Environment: real
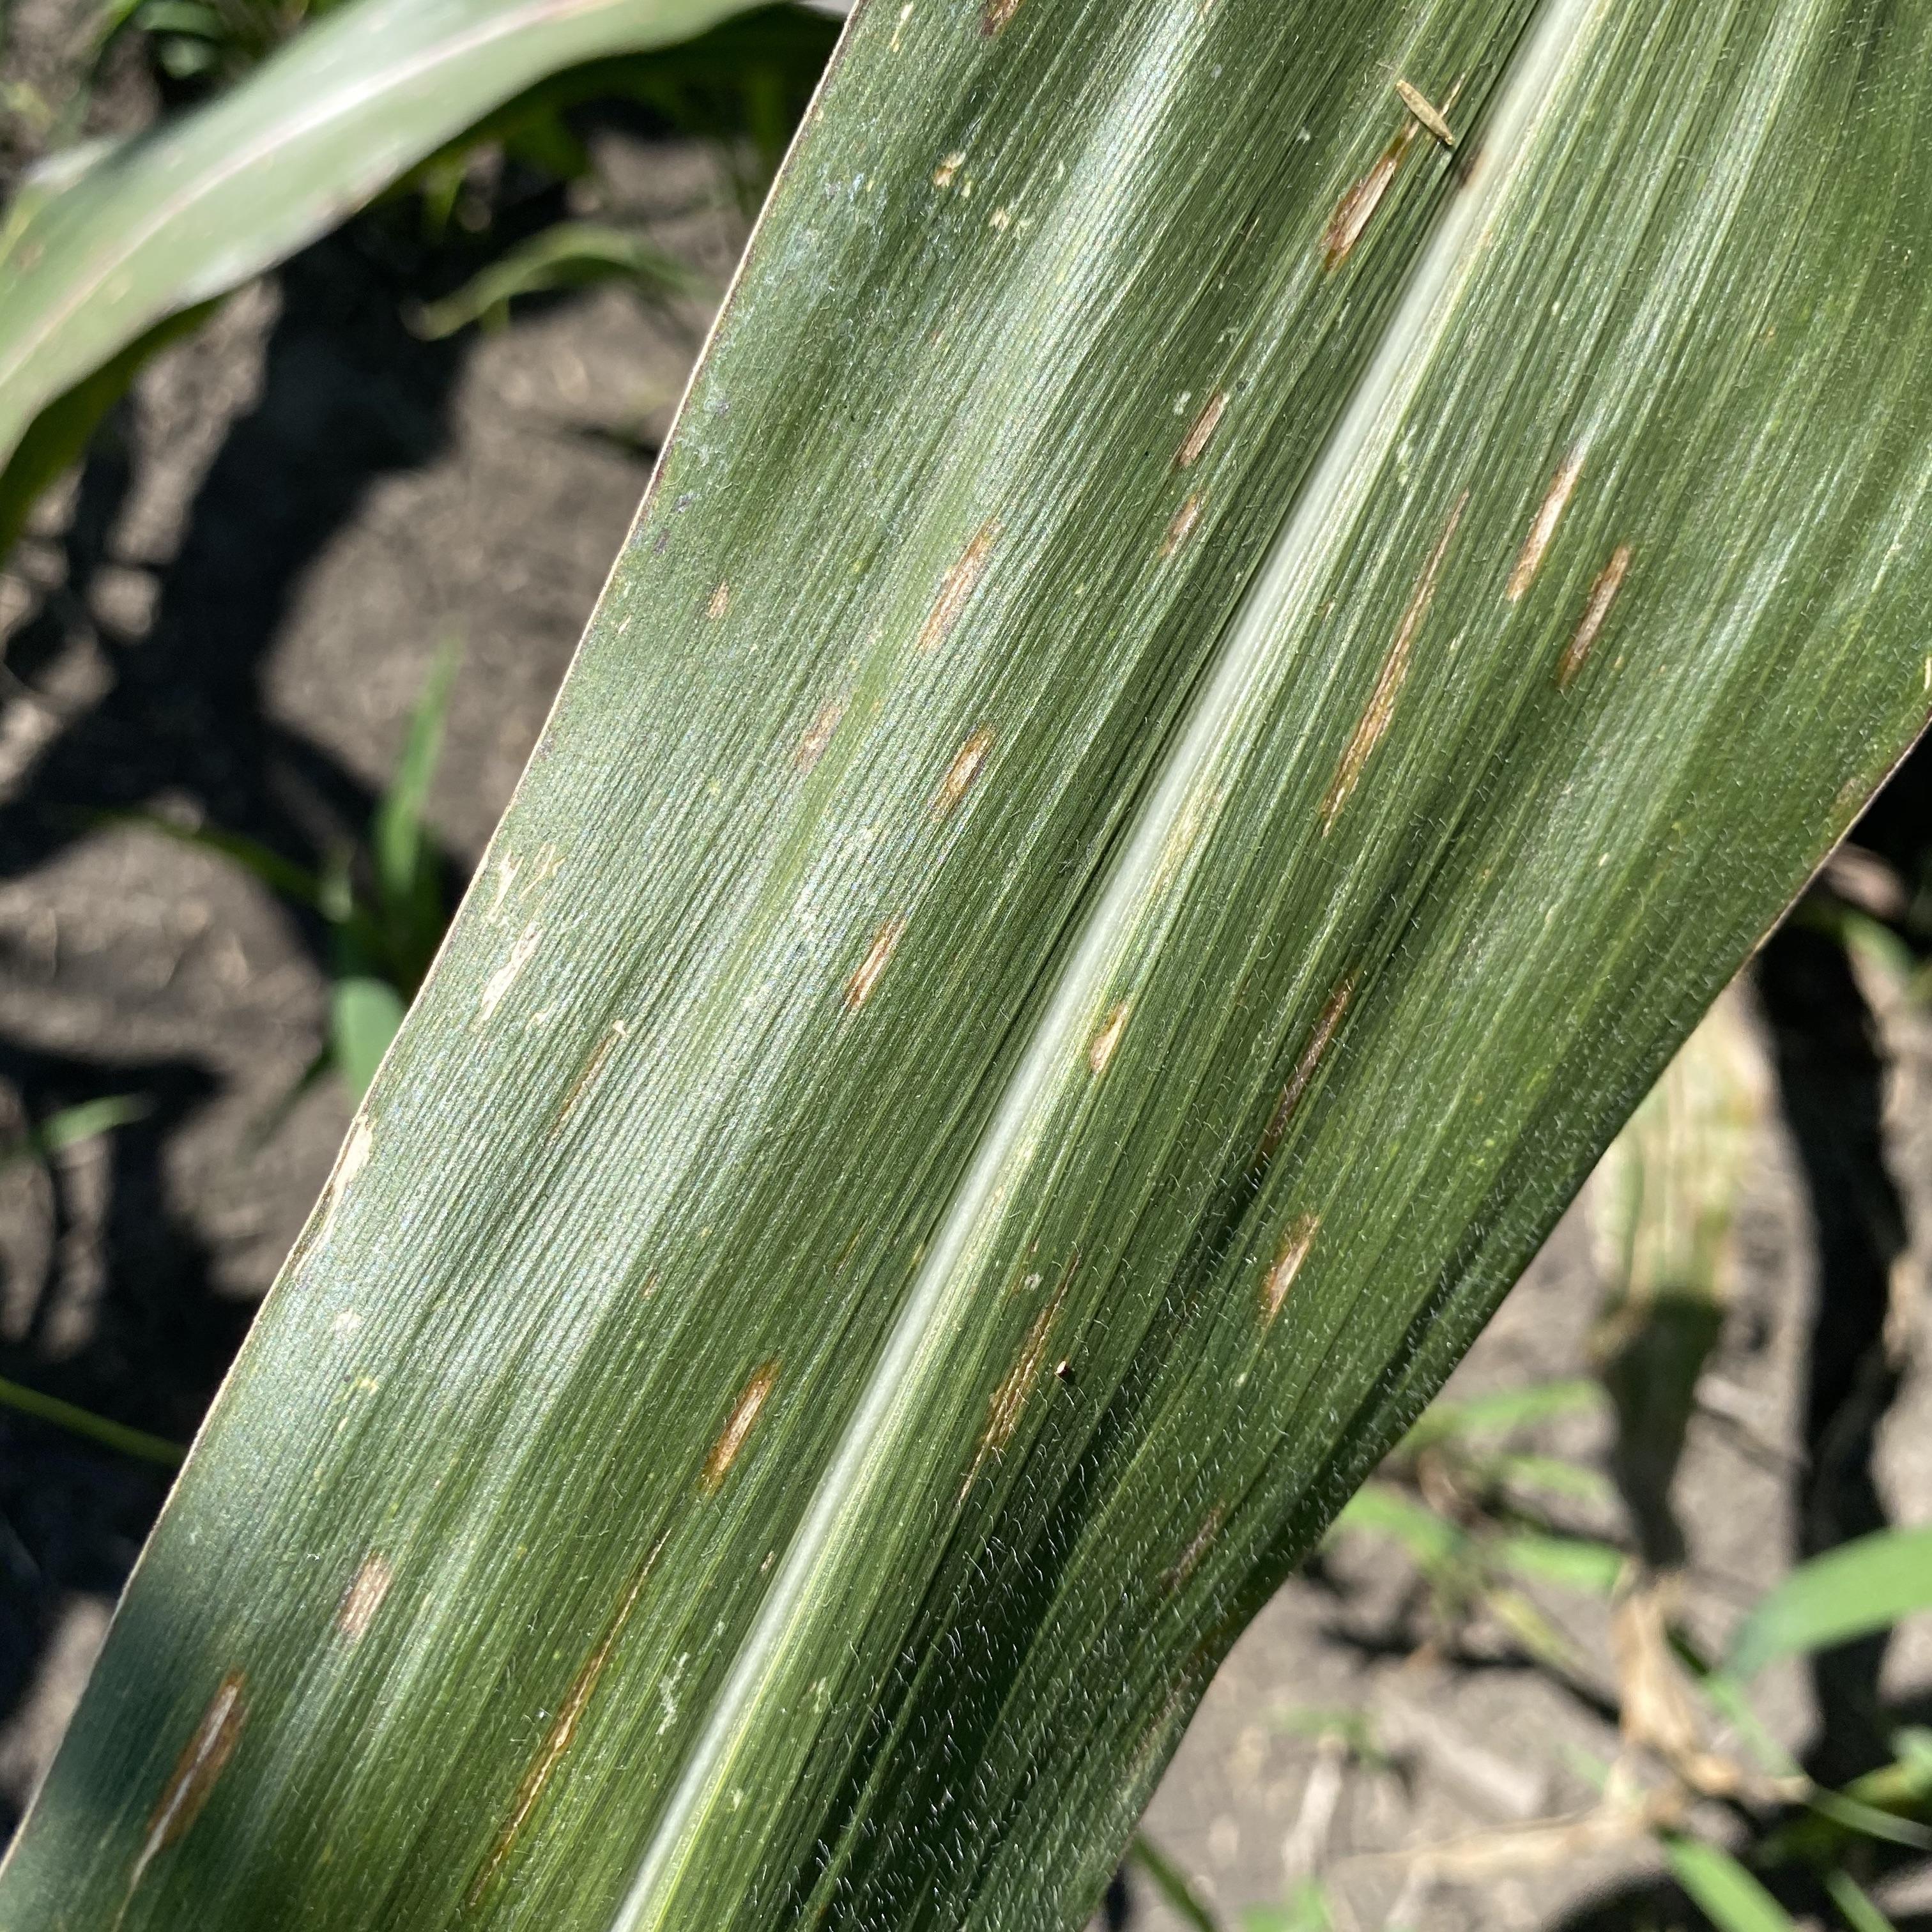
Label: gray_leaf_spot